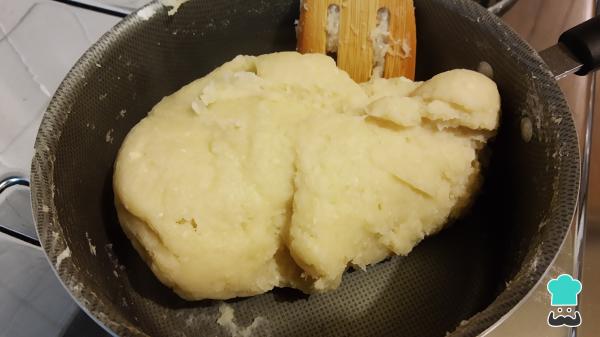
Antes de que empiece a hervir, agrega la harina de trigo de golpe y mezcla con fuerza hasta formar una masa para las coxinha que se despegue de las orillas de la olla. Luego, retira del fuego y reserva. Tamiza la harina para obtener una mejor textura.